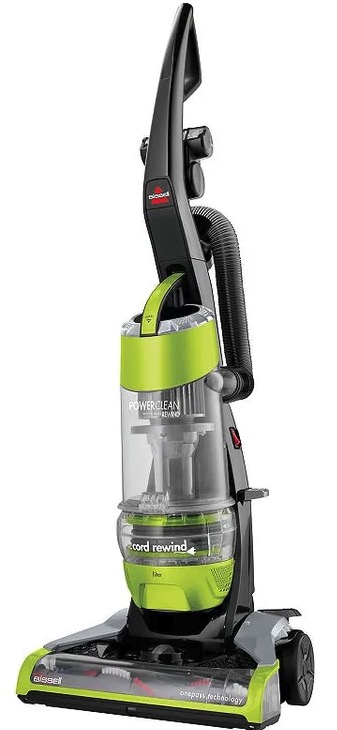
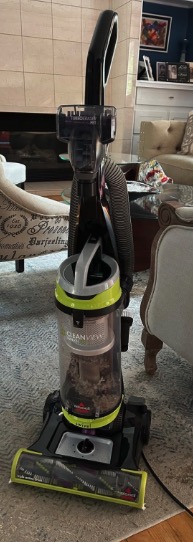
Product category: items_vacuum
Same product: no